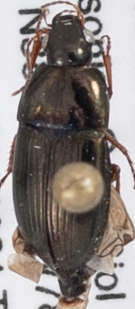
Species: Amara aenea
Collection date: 2021-07-15
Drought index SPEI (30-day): -0.516
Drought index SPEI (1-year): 0.35
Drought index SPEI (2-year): -0.17